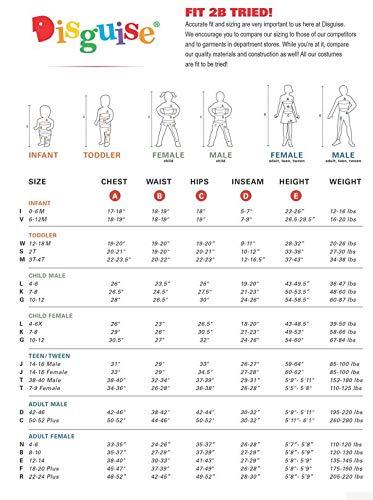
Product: Z-O-M-B-I-E-S Deluxe Zed Zombie Costume for Kids
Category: Toys & Games | Dress Up & Pretend Play | Costumes
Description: Includes a child jacket with attached shirt and light up "Z" band with 3 LR41 button cell battery.
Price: $9.99 - $59.99